Jared Cunningham

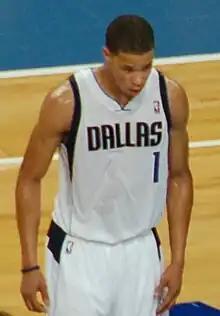
Cunningham with the Dallas Mavericks in 2012

Cunningham was selected with the 24th overall pick in the 2012 NBA draft by the Cleveland Cavaliers. His draft rights were then traded with Jae Crowder and Bernard James to the Dallas Mavericks in exchange for Tyler Zeller and Kelenna Azubuike on draft night. On July 21, 2012, he signed his rookie scale contract with the Mavericks. On December 11, 2012, he was assigned to the Texas Legends. He was recalled by the Mavericks on December 31, 2012, reassigned on January 28, 2013, and recalled again on March 30, 2013.